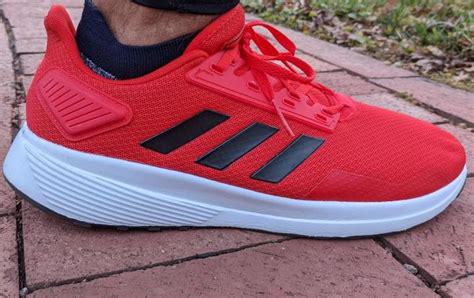
Brand: Adidas
Model: Duramo 9